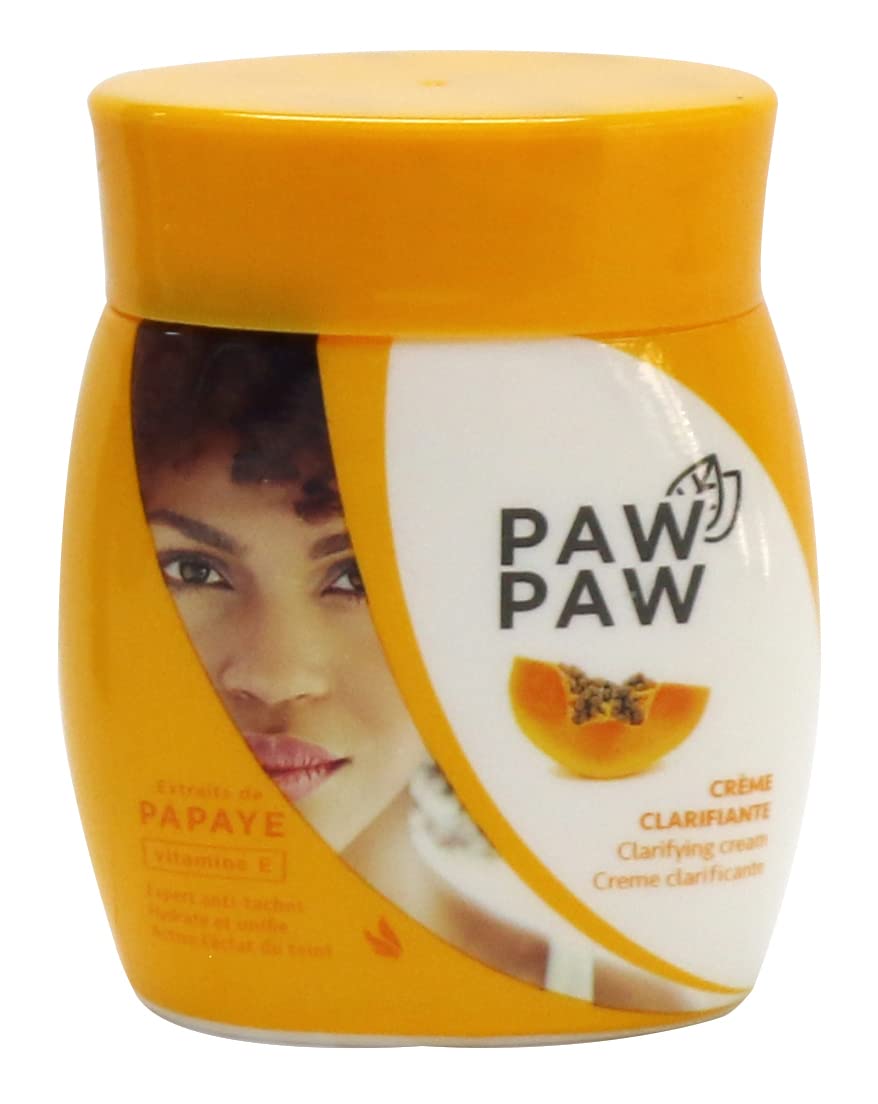
Paw Paw Clarifying Cream - Papaya - 4 oz (Pack of 3)
Category: All Beauty
PAW PAW cream provides your skin with all the benefits of papaya. With its exfoliating properties, it reduces brown spot, helps smooth the texture of your skin, and unify your complexion. The complexion is even, luminous, and the skin is soft and clean.
Features: Enriched with Papaya Extract and Vitamin E | Exfoliating Properties | Helps Reduce Dark Spots | Smoothes Skin Texture and Unifies Complexion